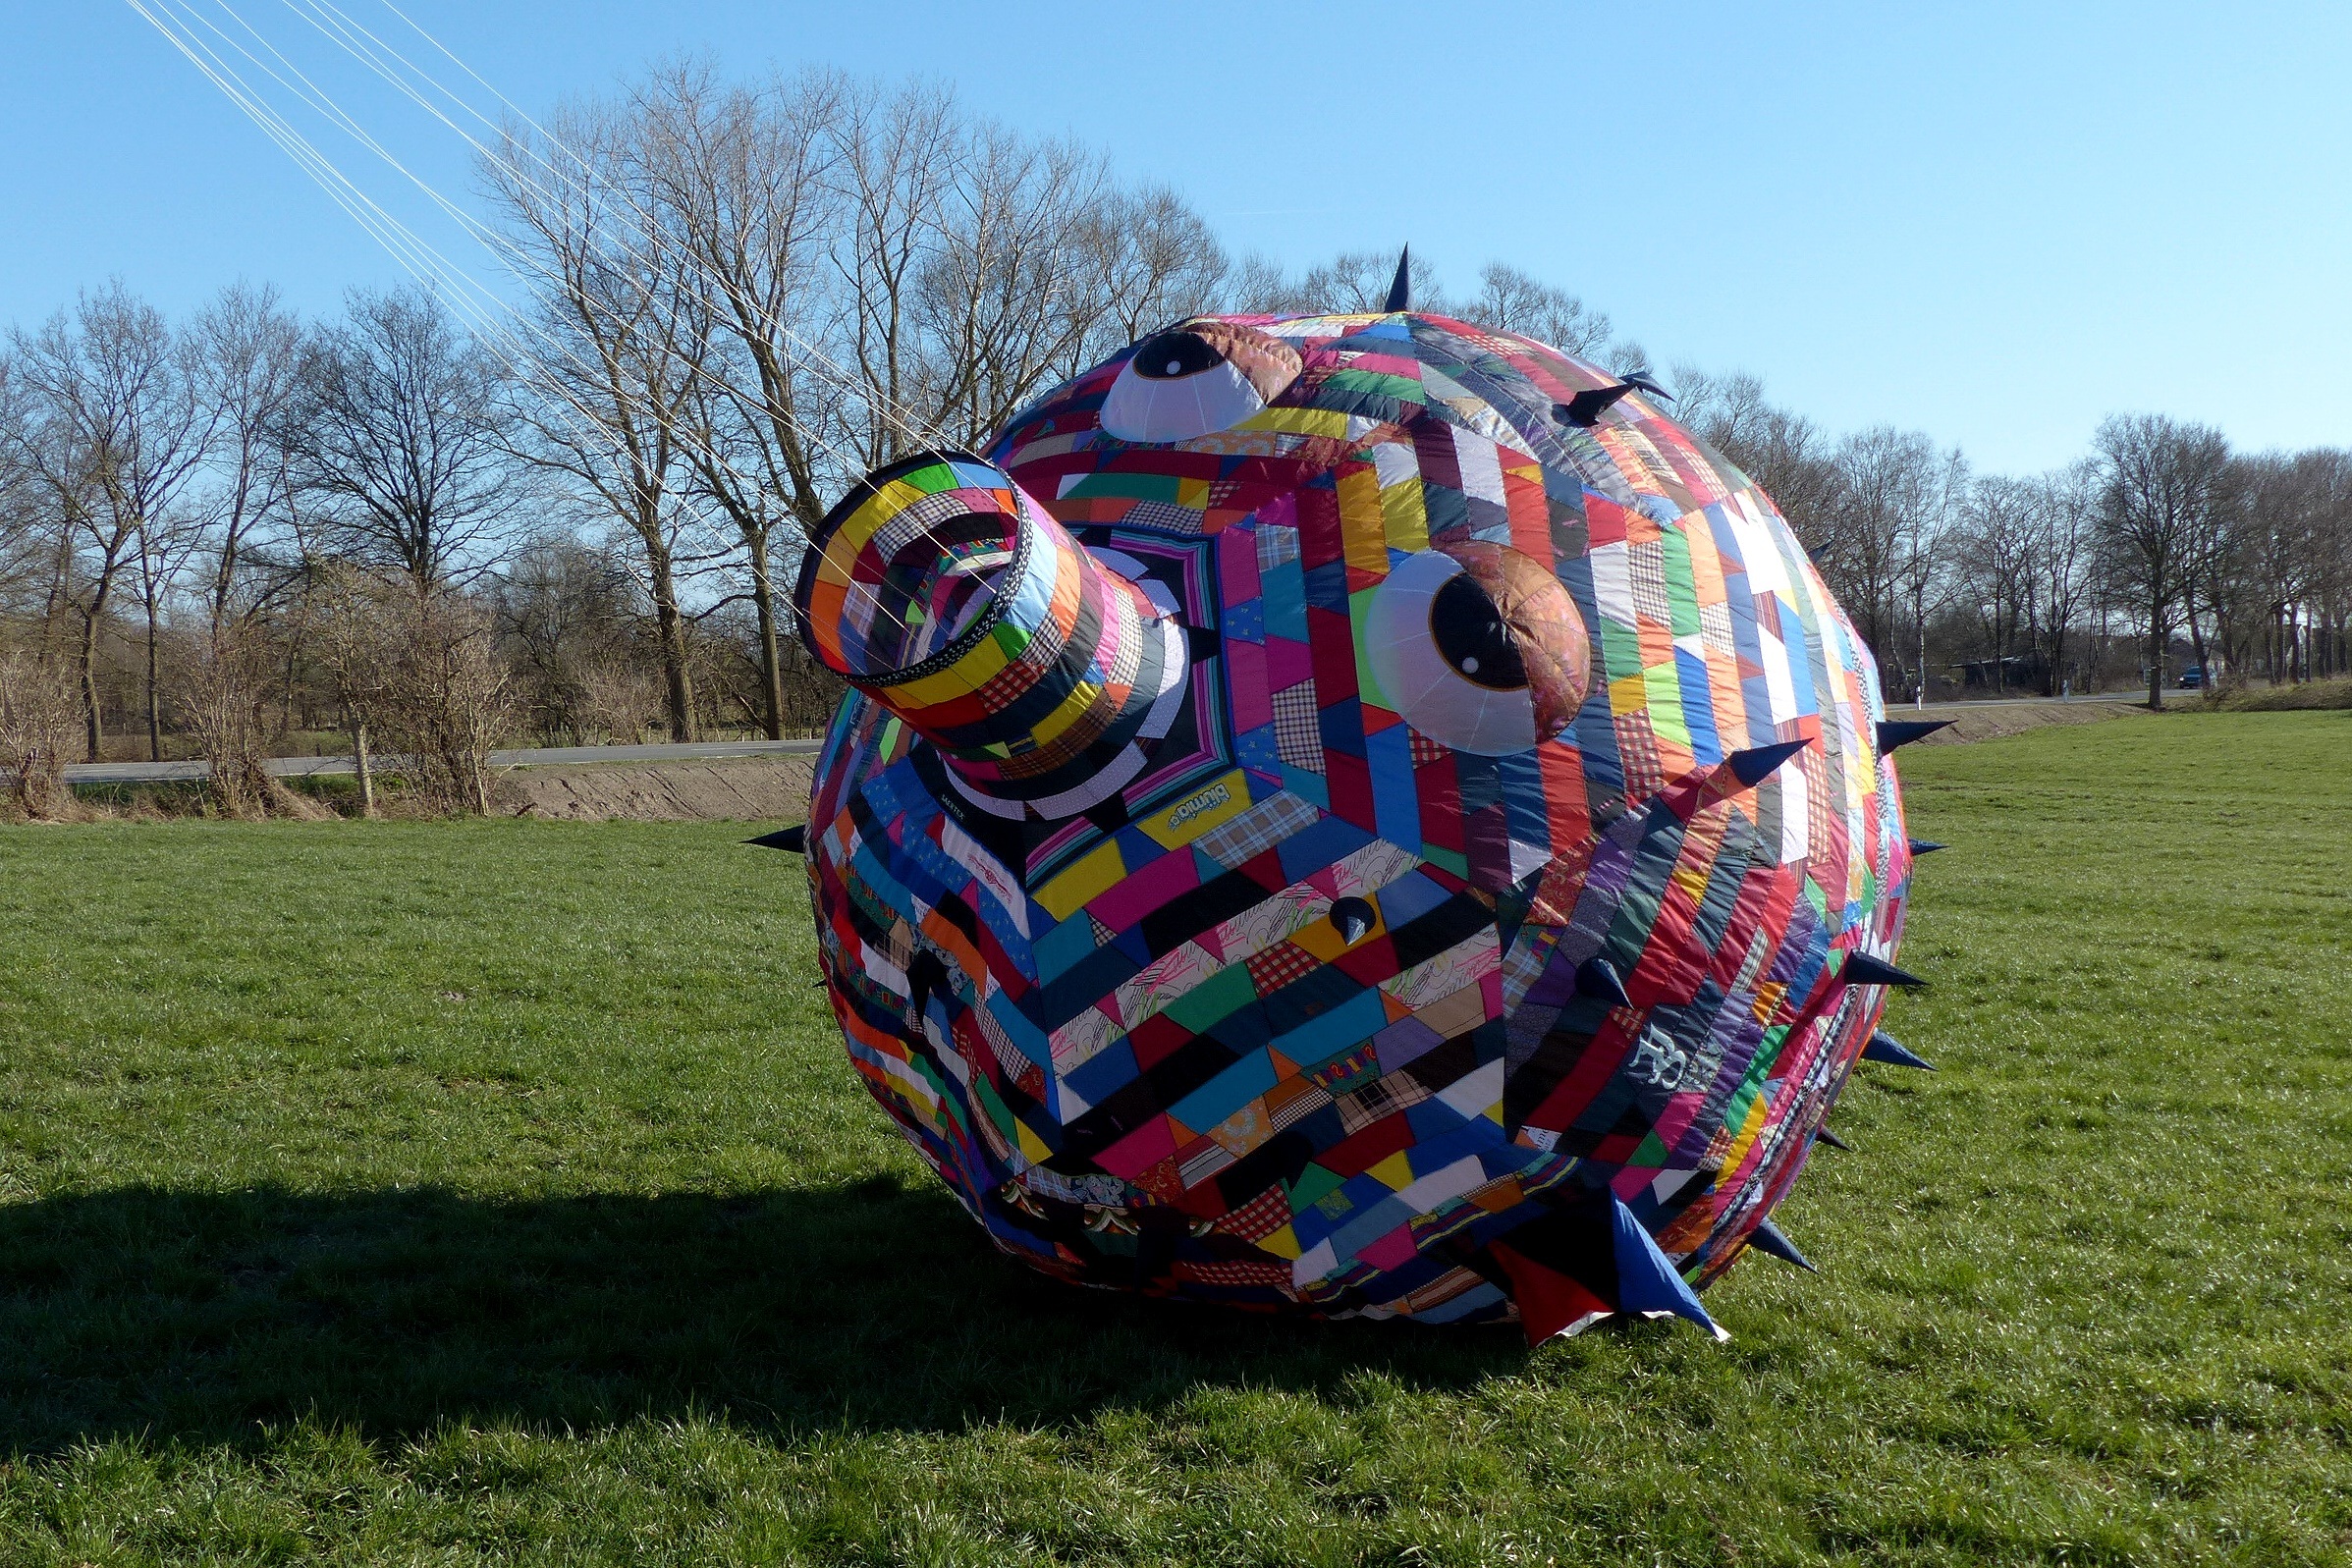
hot air balloon, aircraft, colorful, toy, sports, windspiel, man made object, atmosphere of earth, chinese puffer, fugu